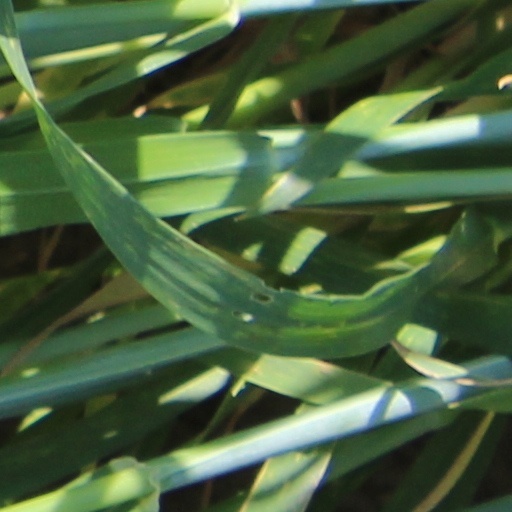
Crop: wheat